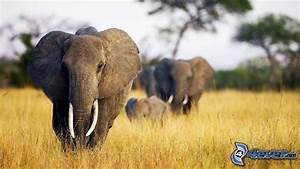
Label: elephant